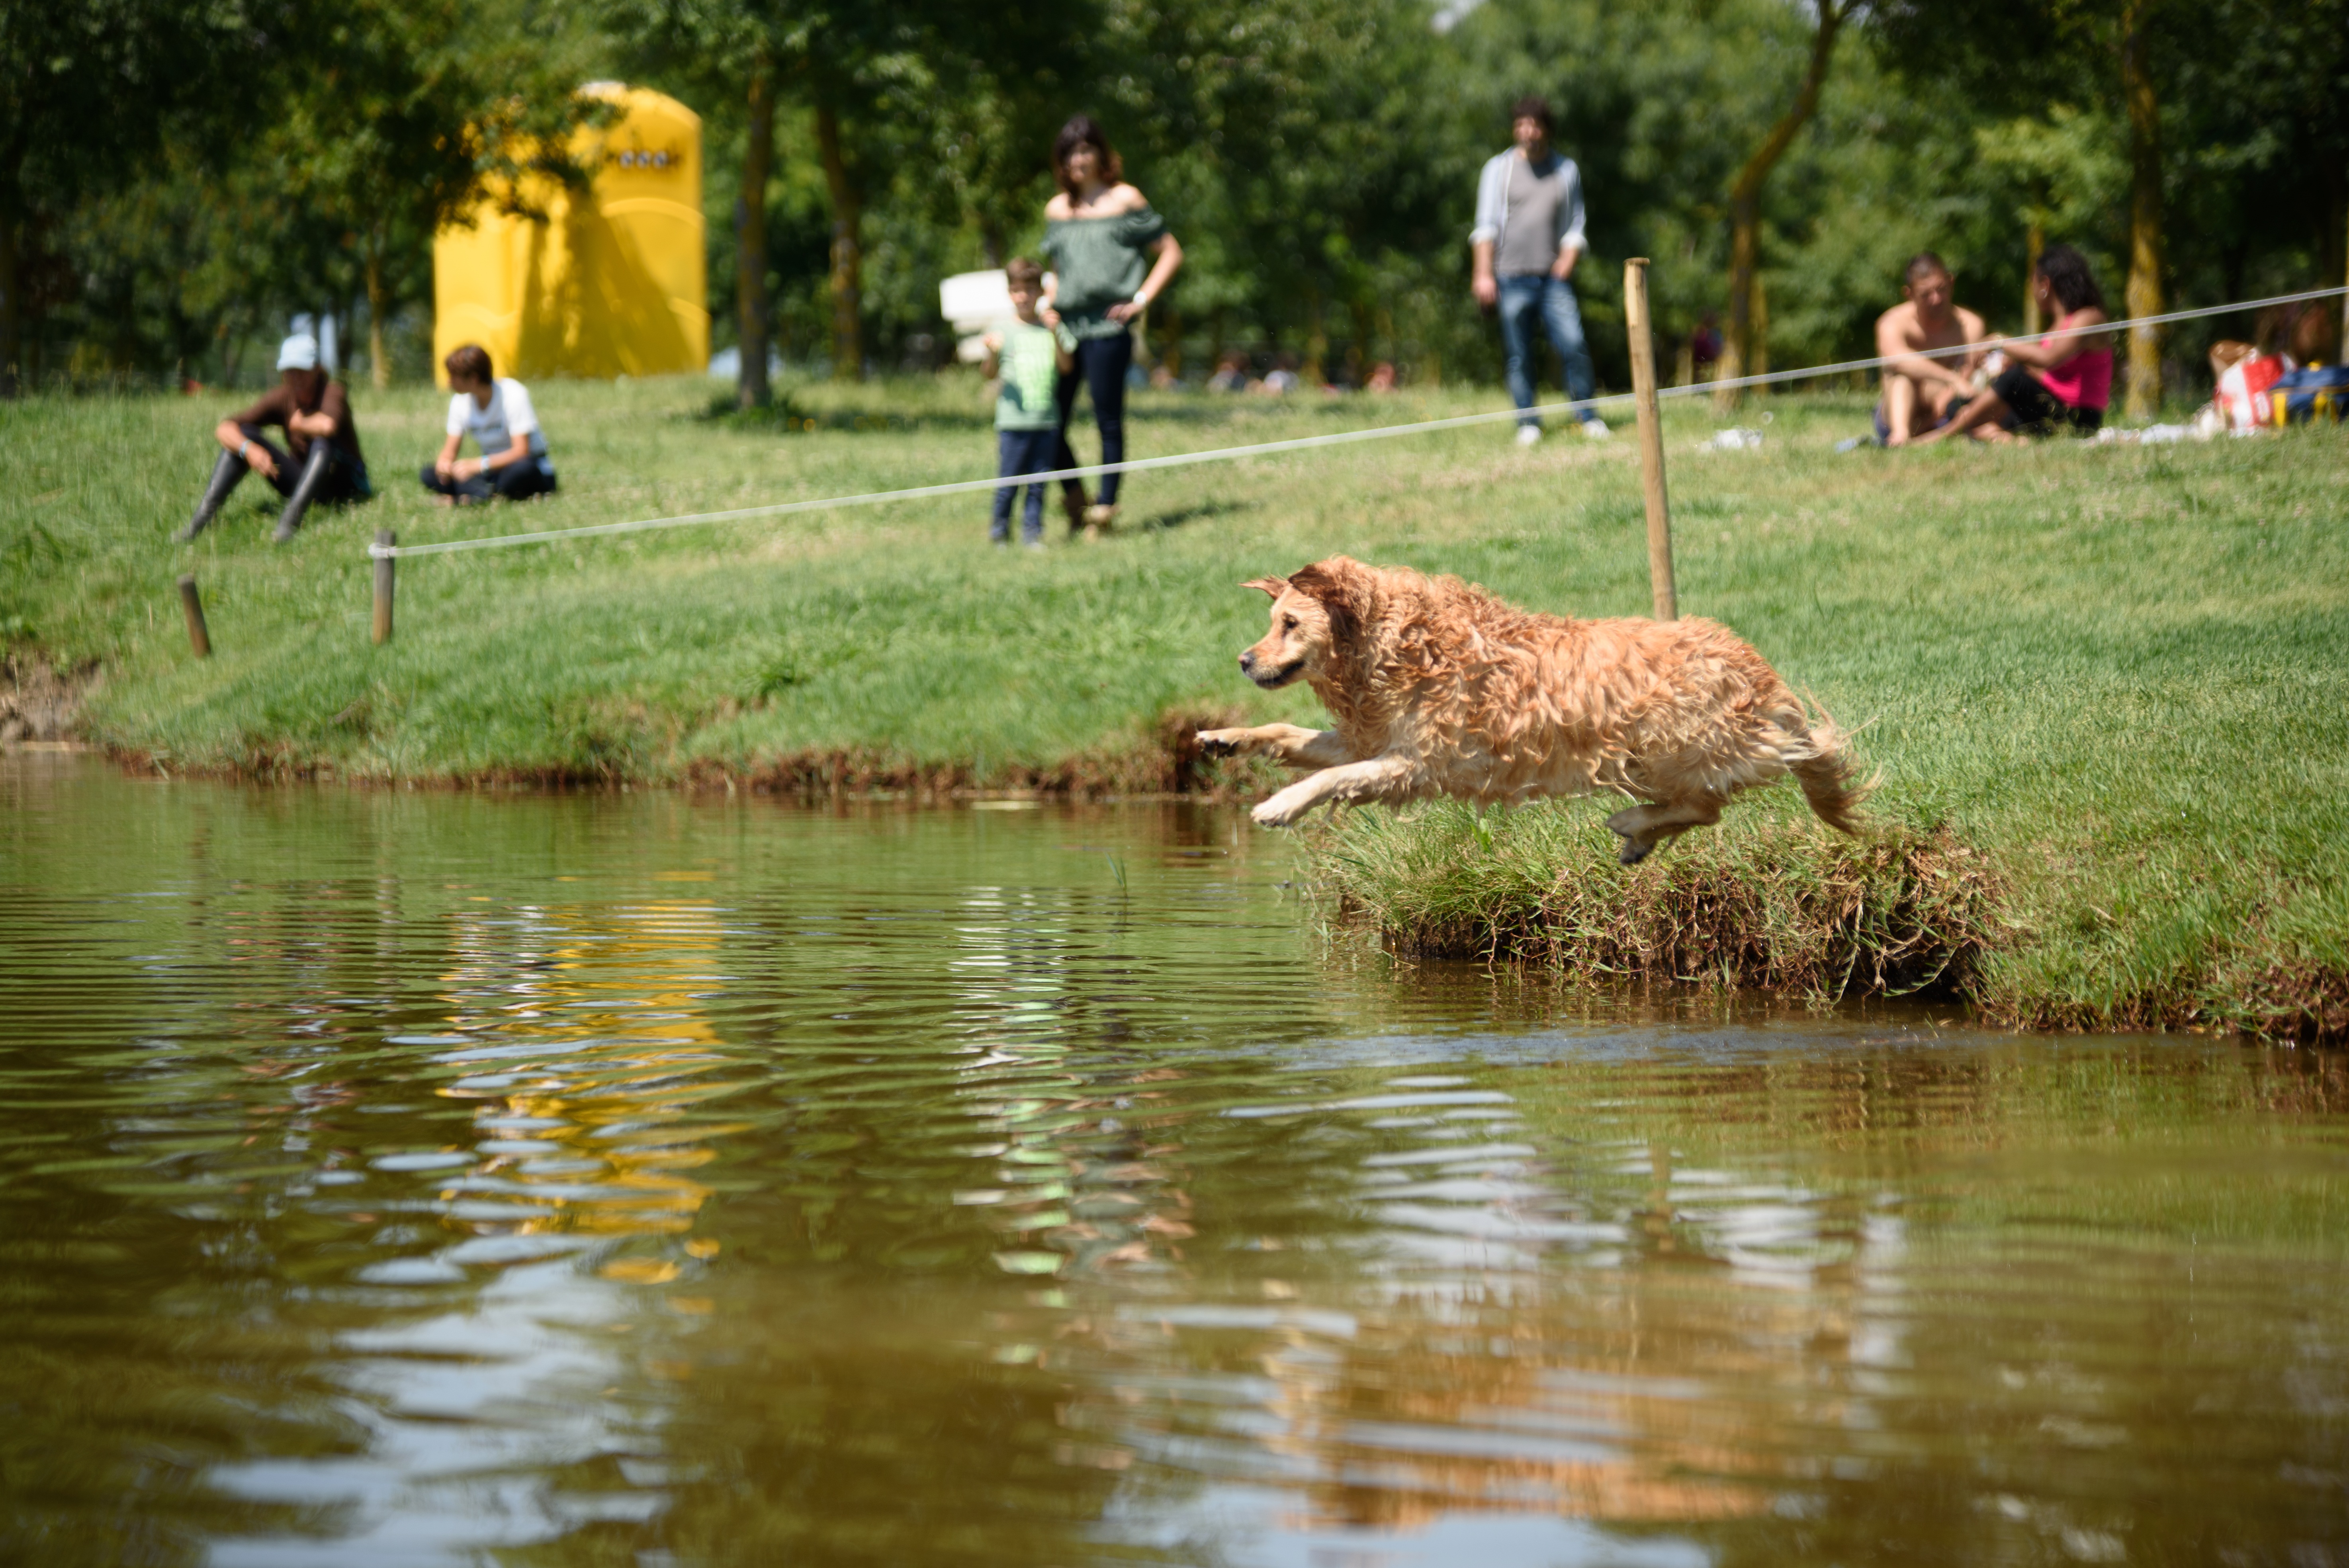
water, nature, lake, dog, jump, pond, wildlife, fun, animals, labrador, campaign, rural area, salta